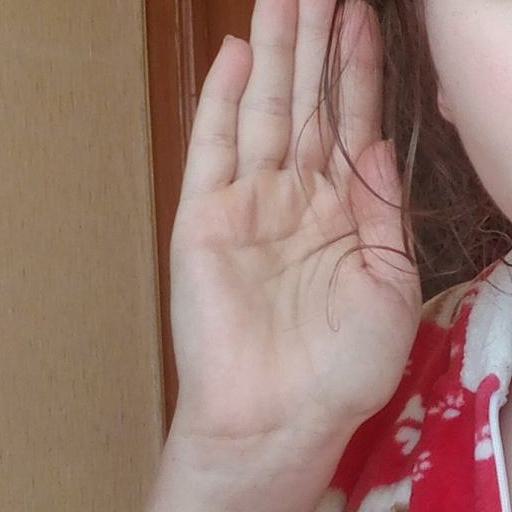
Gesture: stop